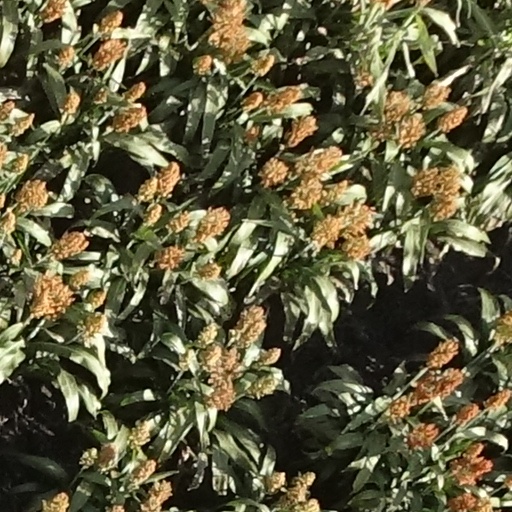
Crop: sorghum